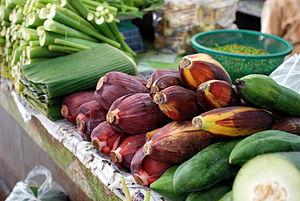
La cuisine thaïlandaise, bien que semblable en certains points avec celle de ses voisins chinois, indiens et birmans, se démarque par des saveurs et ingrédients originaux : curry, menthe, citronnelle, coriandre, basilic rouge. Pimentée à l'excès pour le palais occidental et presque toujours accompagnée de nuoc mam, elle rencontre un succès international croissant. Voici donc une liste des ingrédients utilisés en cuisine thaïlandaise.